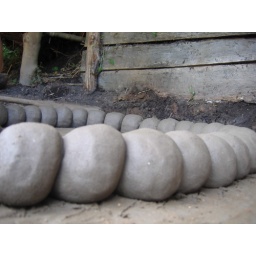
near the bronze age farm we are building a new bread oven